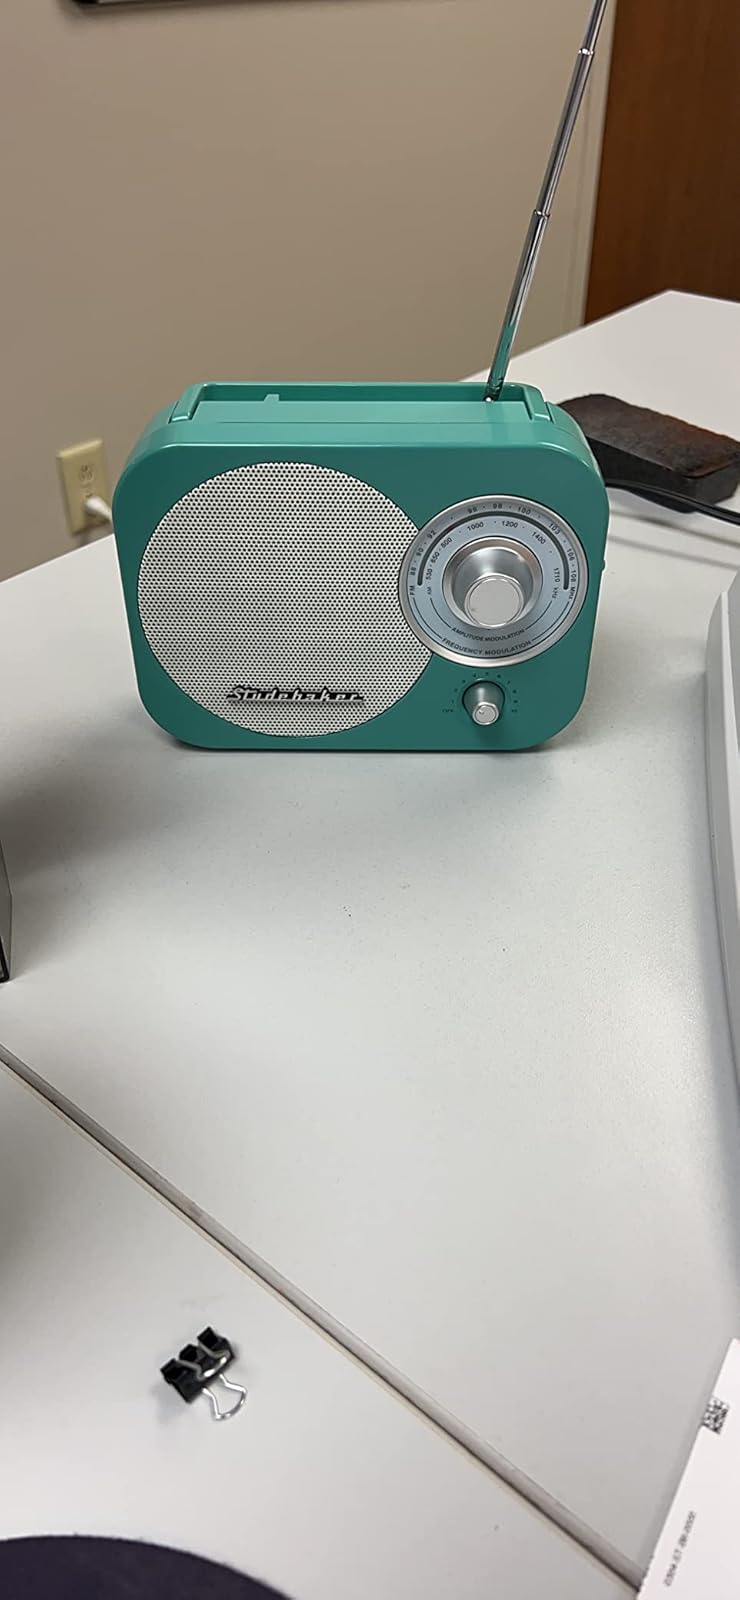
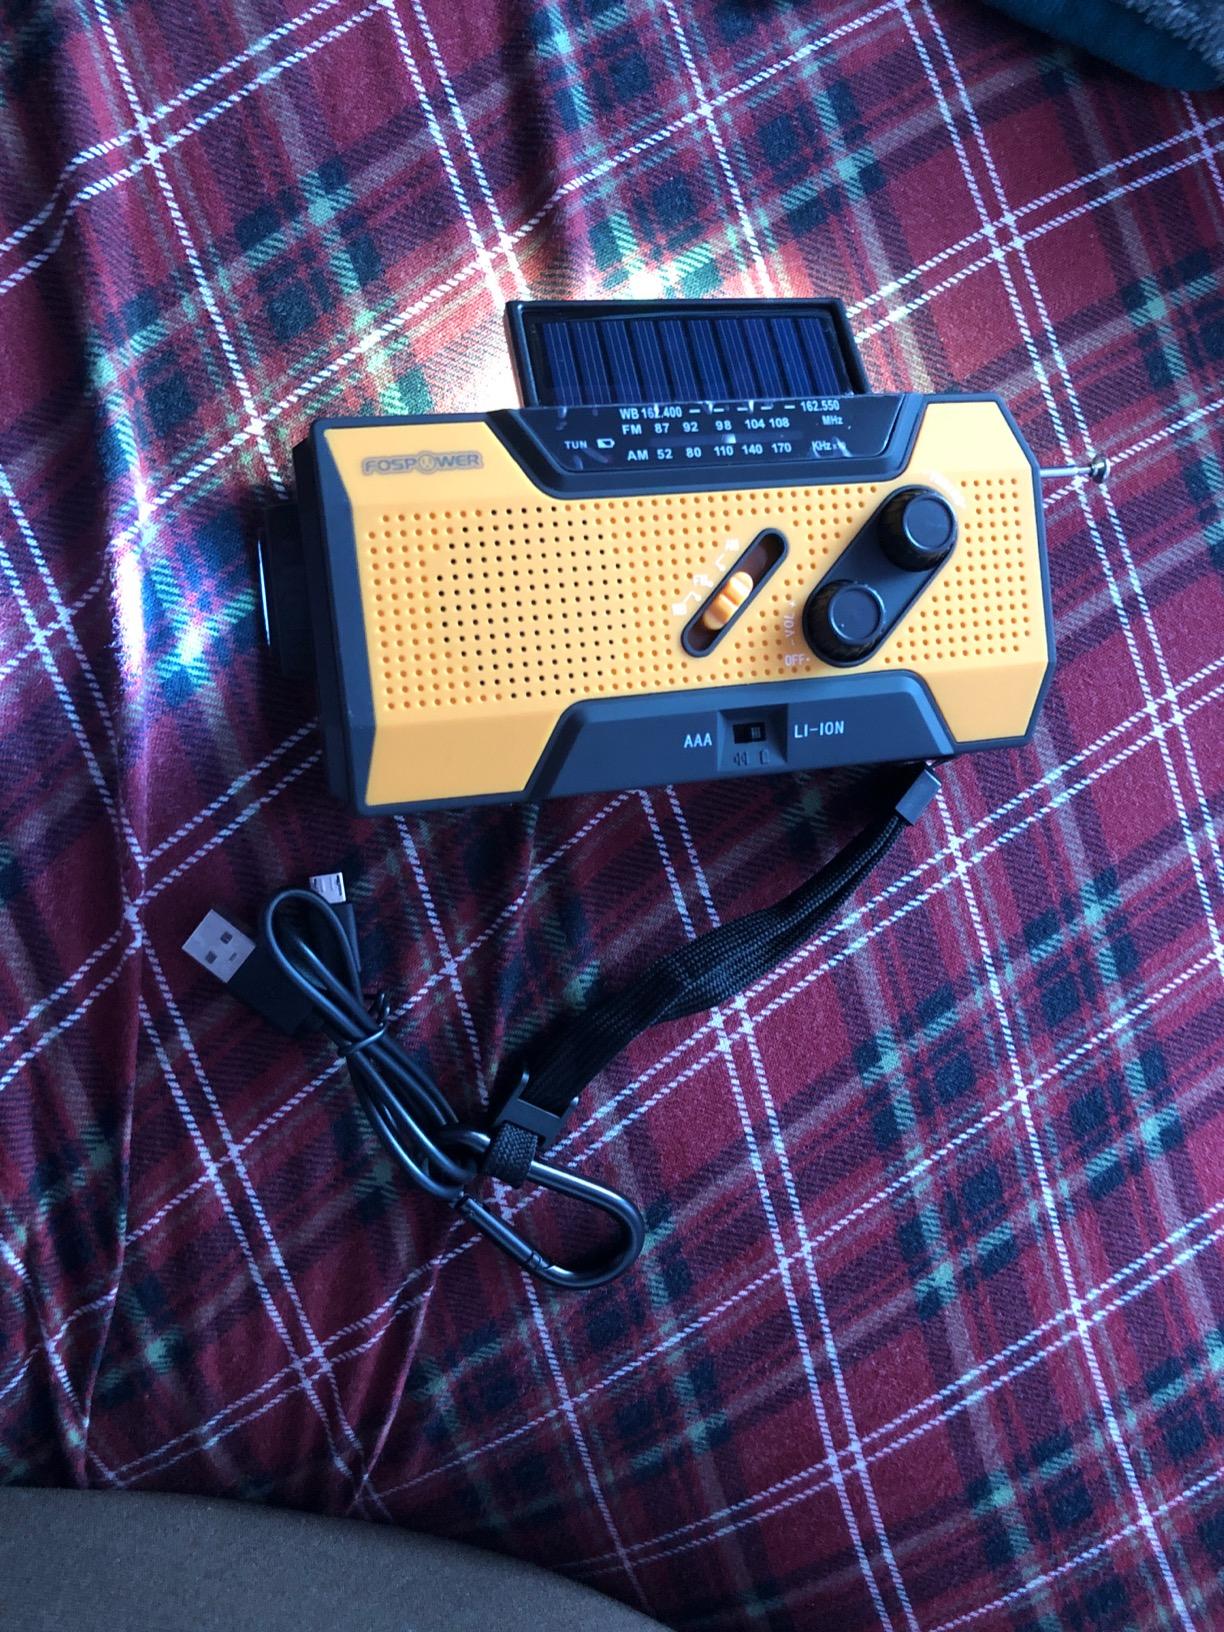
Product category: radio
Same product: no